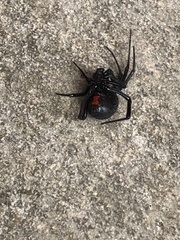
Species: Lactrodectus_hesperus